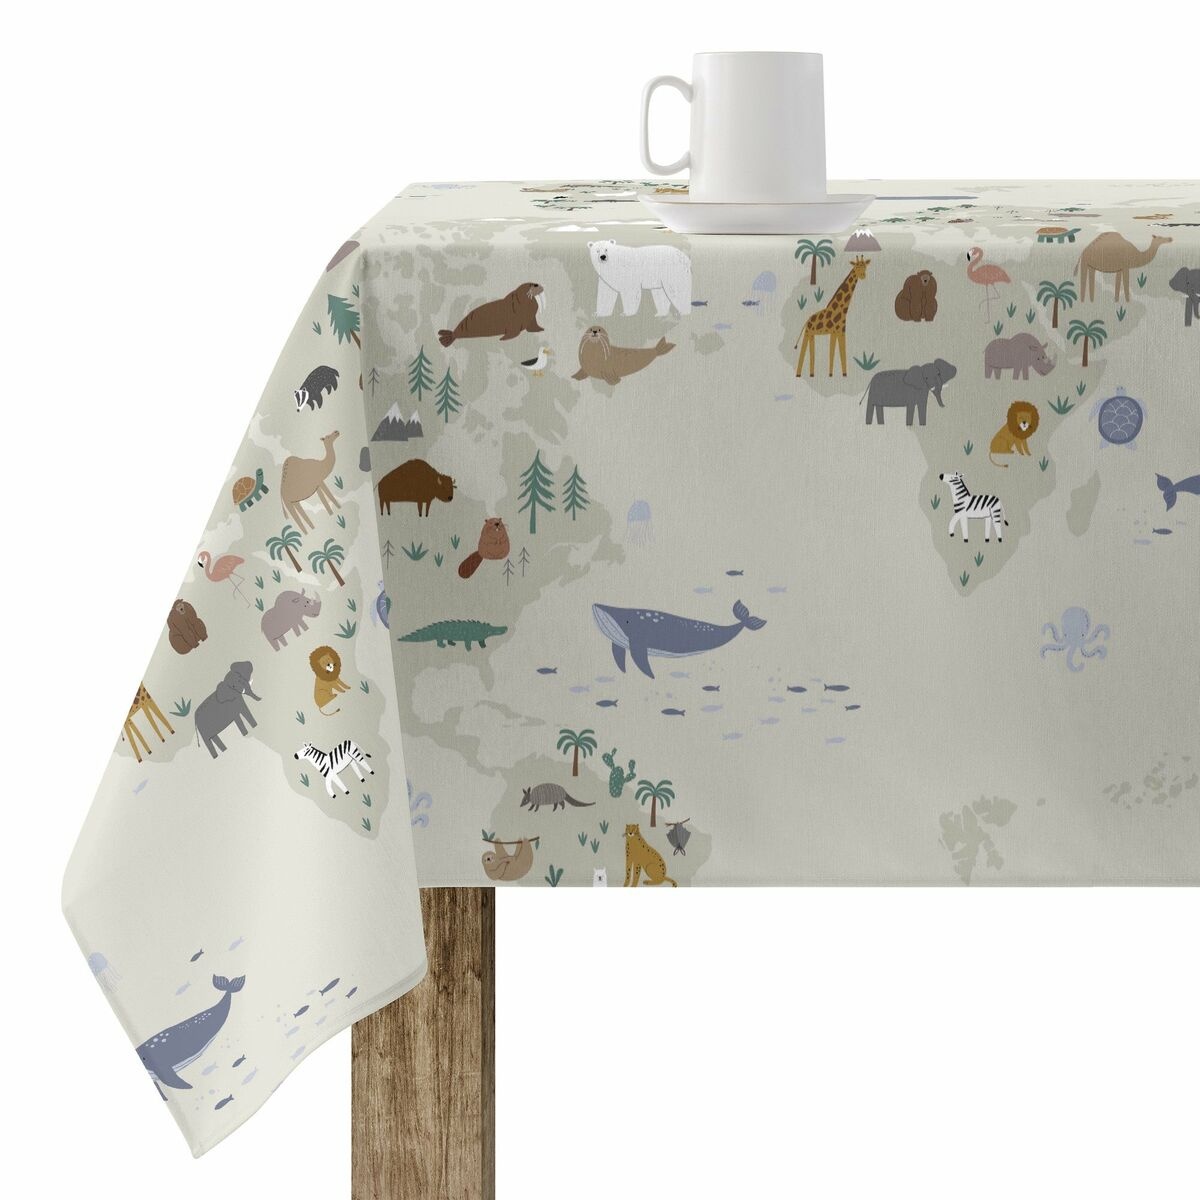
Tovaglia antimacchia Belum Maui 300 x 140 cm
Se ti piace curare ogni singolo dettaglio della casa ed essere sempre alla moda in tema di prodotti che ti renderanno la vità più facile, compra Tovaglia antimacchia Belum Maui 300 x 140 cm al miglior prezzo. Larghezza: 140 cm Caratteristiche: Resistente Lavabili Naturale Soffice Antimacchia Composizione: 100 % cotone Cotone organico Istruzioni per il lavaggio: Lavare in lavatrice Lavabile in lavatrice 30ºC Tessuto: Half Panamá Non adatto a: Asciugatrice Dimensioni appross.: 300 x 140 cm
Brand: Belum
Category: Home & Garden > Linens & Bedding > Table Linens > Tablecloths